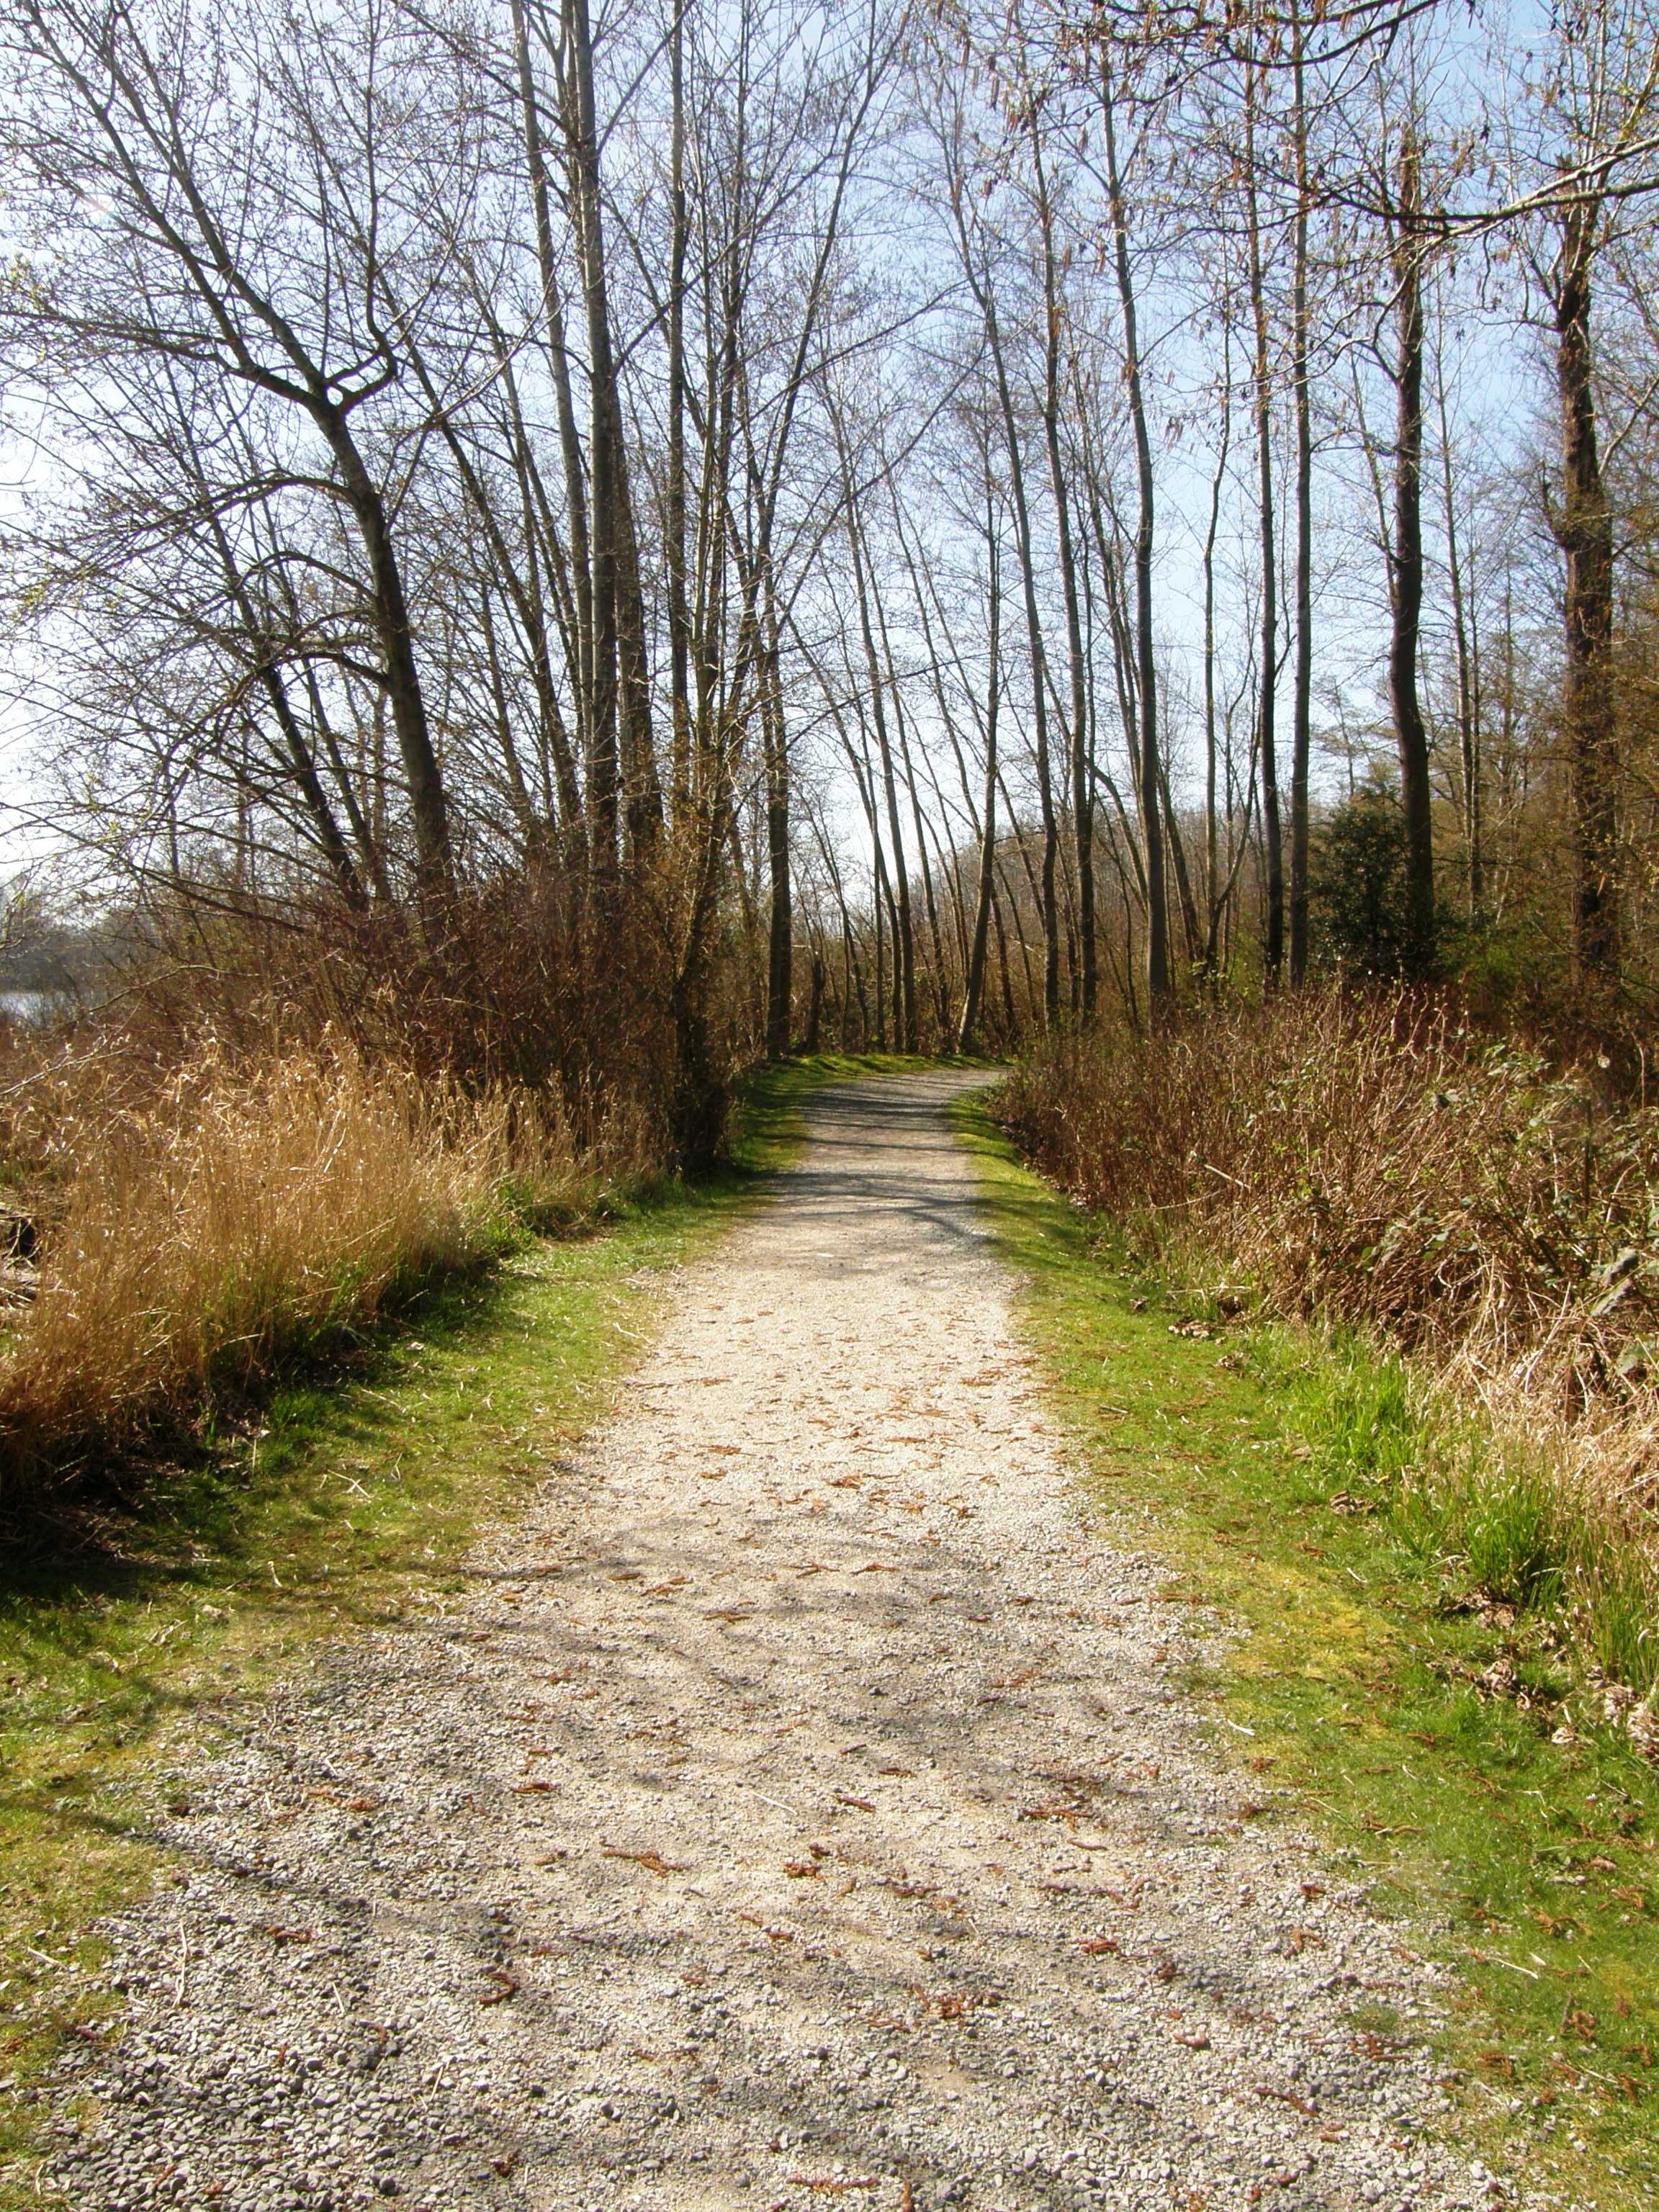
tree, forest, path, grass, road, trail, meadow, walkway, dirt road, autumn, soil, waterway, woods, woodland, habitat, inspirational, rural area, nonbuilding structure